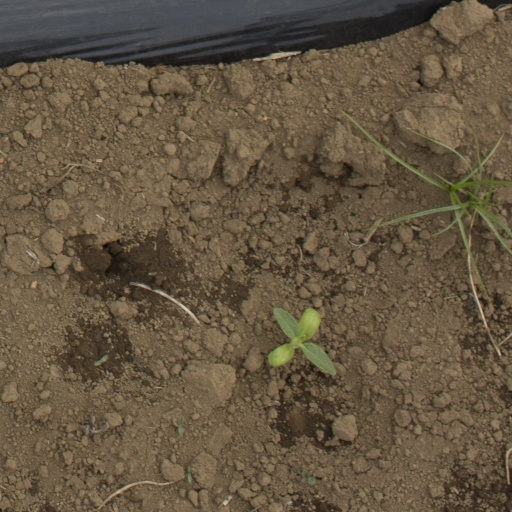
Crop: Jerusalem artichoke